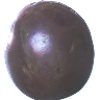
Label: Passion Fruit 1